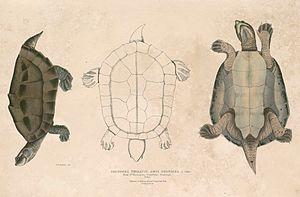
Batagur dhongoka est une espèce de tortues de la famille des Geoemydidae.